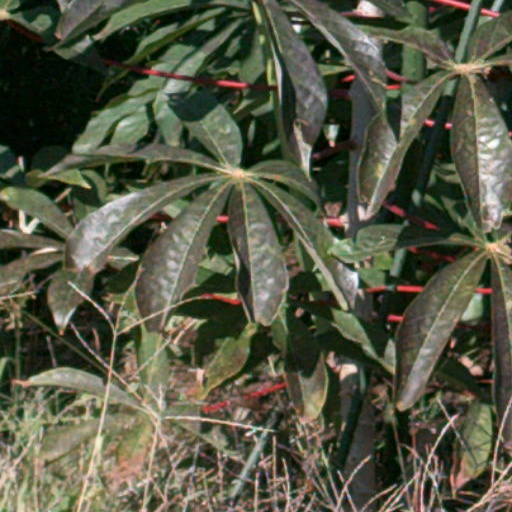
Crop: cassava